Eric the Victorious

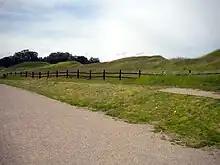
Swedish historians have suggested that the smaller tumuli at Old Uppsala probably include King Eric's grave.

Adam's account seems to date the death of Eric the Victorious between 992, when the accession took place in Poland of his ally Boleslaw I (above), and 995, when his son Olof's coinage began in Sigtuna. According to Snorre Sturlasson, Eric died in Uppsala. Discrepancies between Adam's account and other sources have led to a variety of interpretations among Swedish historians, especially about Eric's marriages. The details on his conquest of Denmark have been questioned. However, historian Sture Bolin considers it likely that the Swedish conquest of Denmark did occur, since it is supported by "two" independent sources (Saxo Grammaticus and Adam of Bremen, who got the information from the Danish king Sweyn II). Bolin also argues that Eric's invasion of the Holy Roman Empire (as described by Adam of Bremen), virtually requires Eric to have been the king of Denmark.